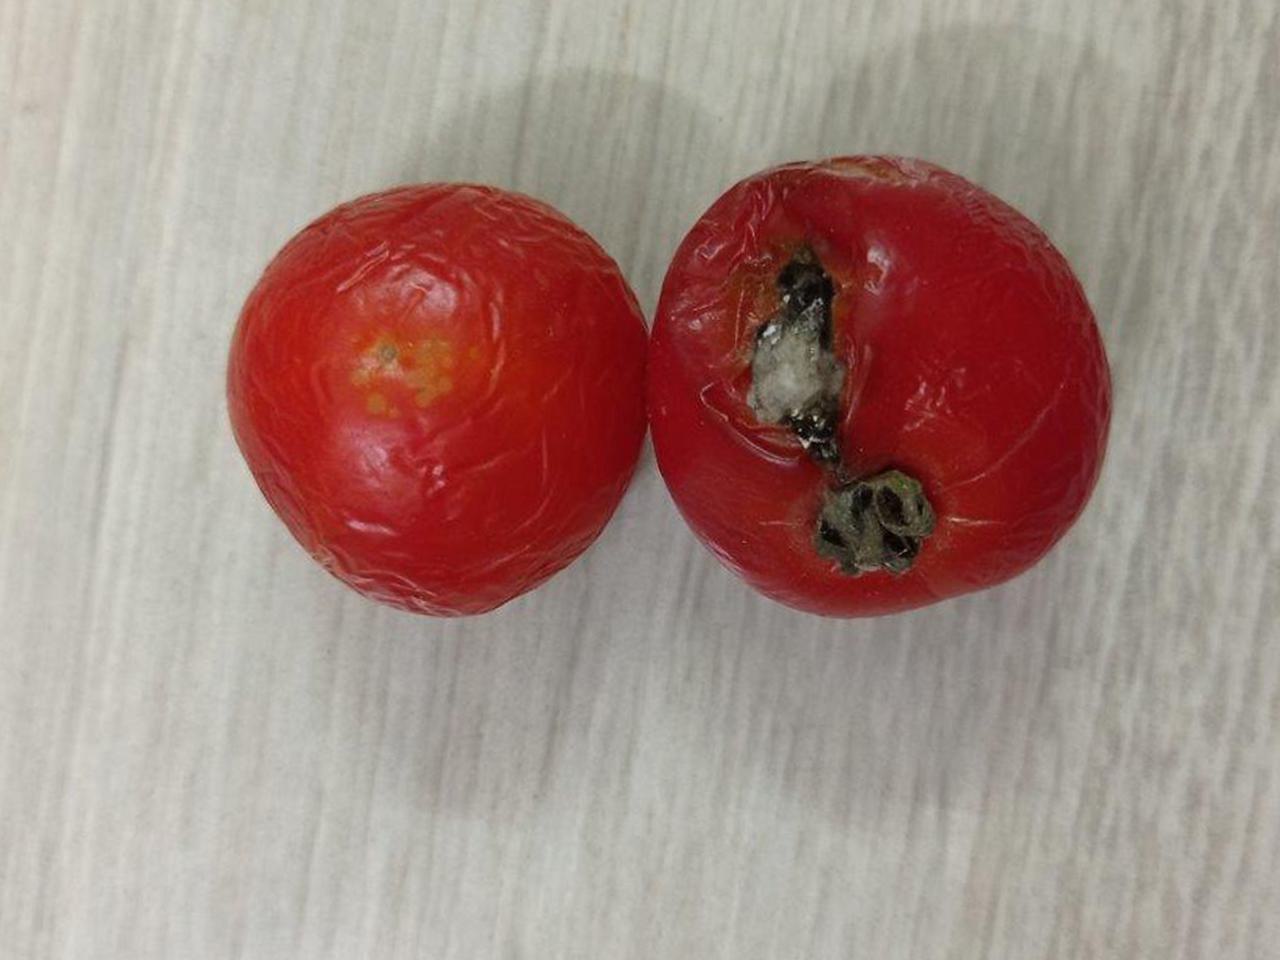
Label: Rotten